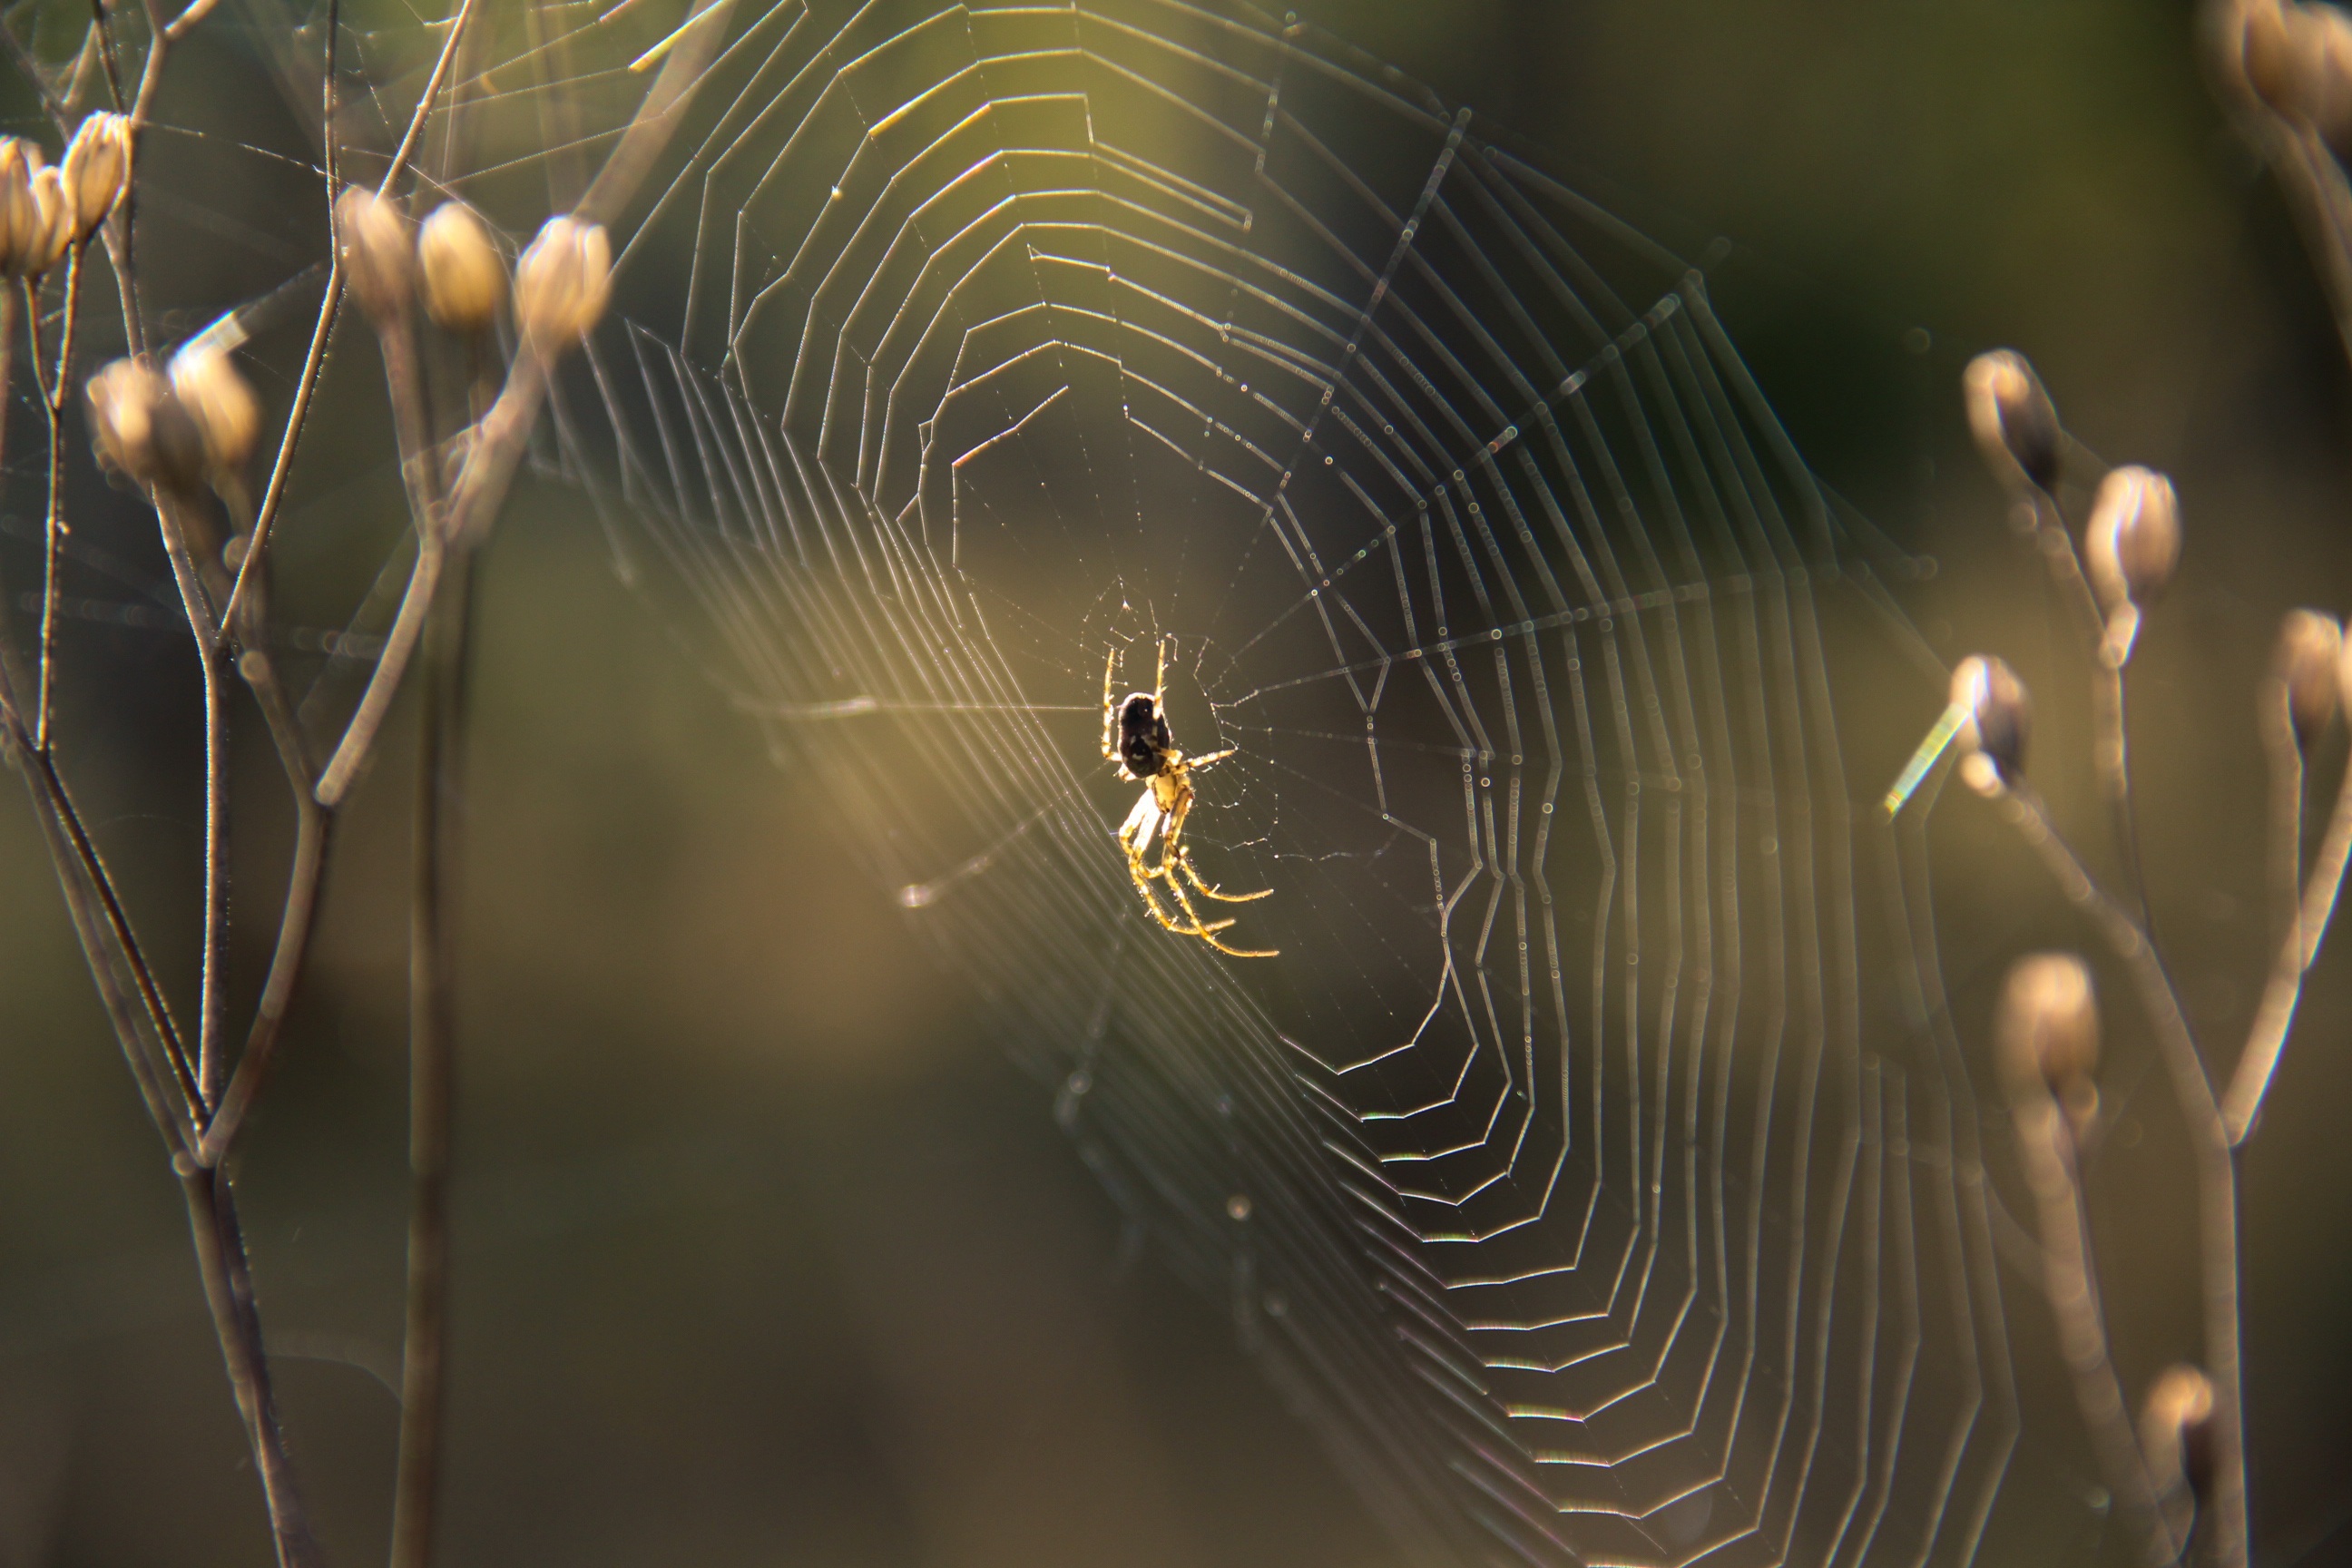
nature, dew, insect, fauna, material, invertebrate, spider web, cobweb, close up, spider, arachnid, macro photography, arthropod, orb weaver spider